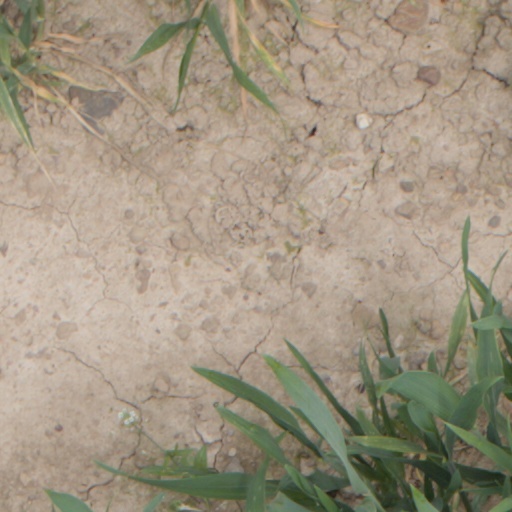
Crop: wheat